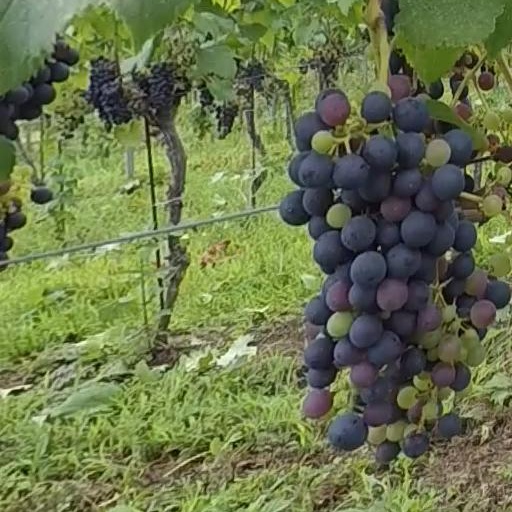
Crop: grape